John Lyon Gardiner Mill Cottage

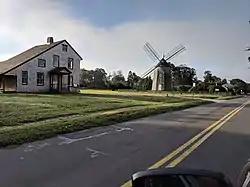
Replica saltbox home and gardiner mill as seen in September 2018

The mill cottage on the Lion Gardiner farm at 36 James Lane on the landmarked East Hampton Village green has become a museum displaying 19th and early-20th-century landscape paintings. It is a contributing structure on the NRHP East Hampton Village District, replacing the original cottage on the lot situated with the windmill and Rev James historic marker.